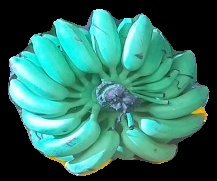
Variety: elakki-bale
Grade: grade2